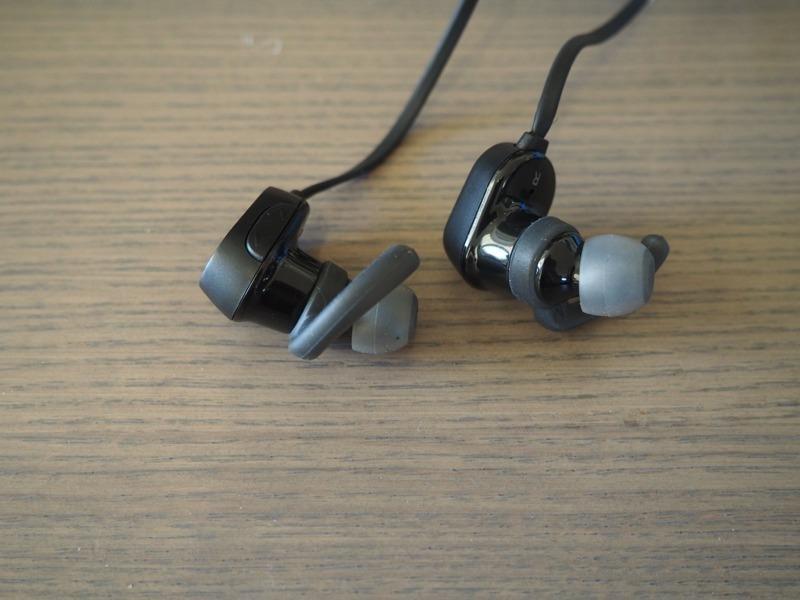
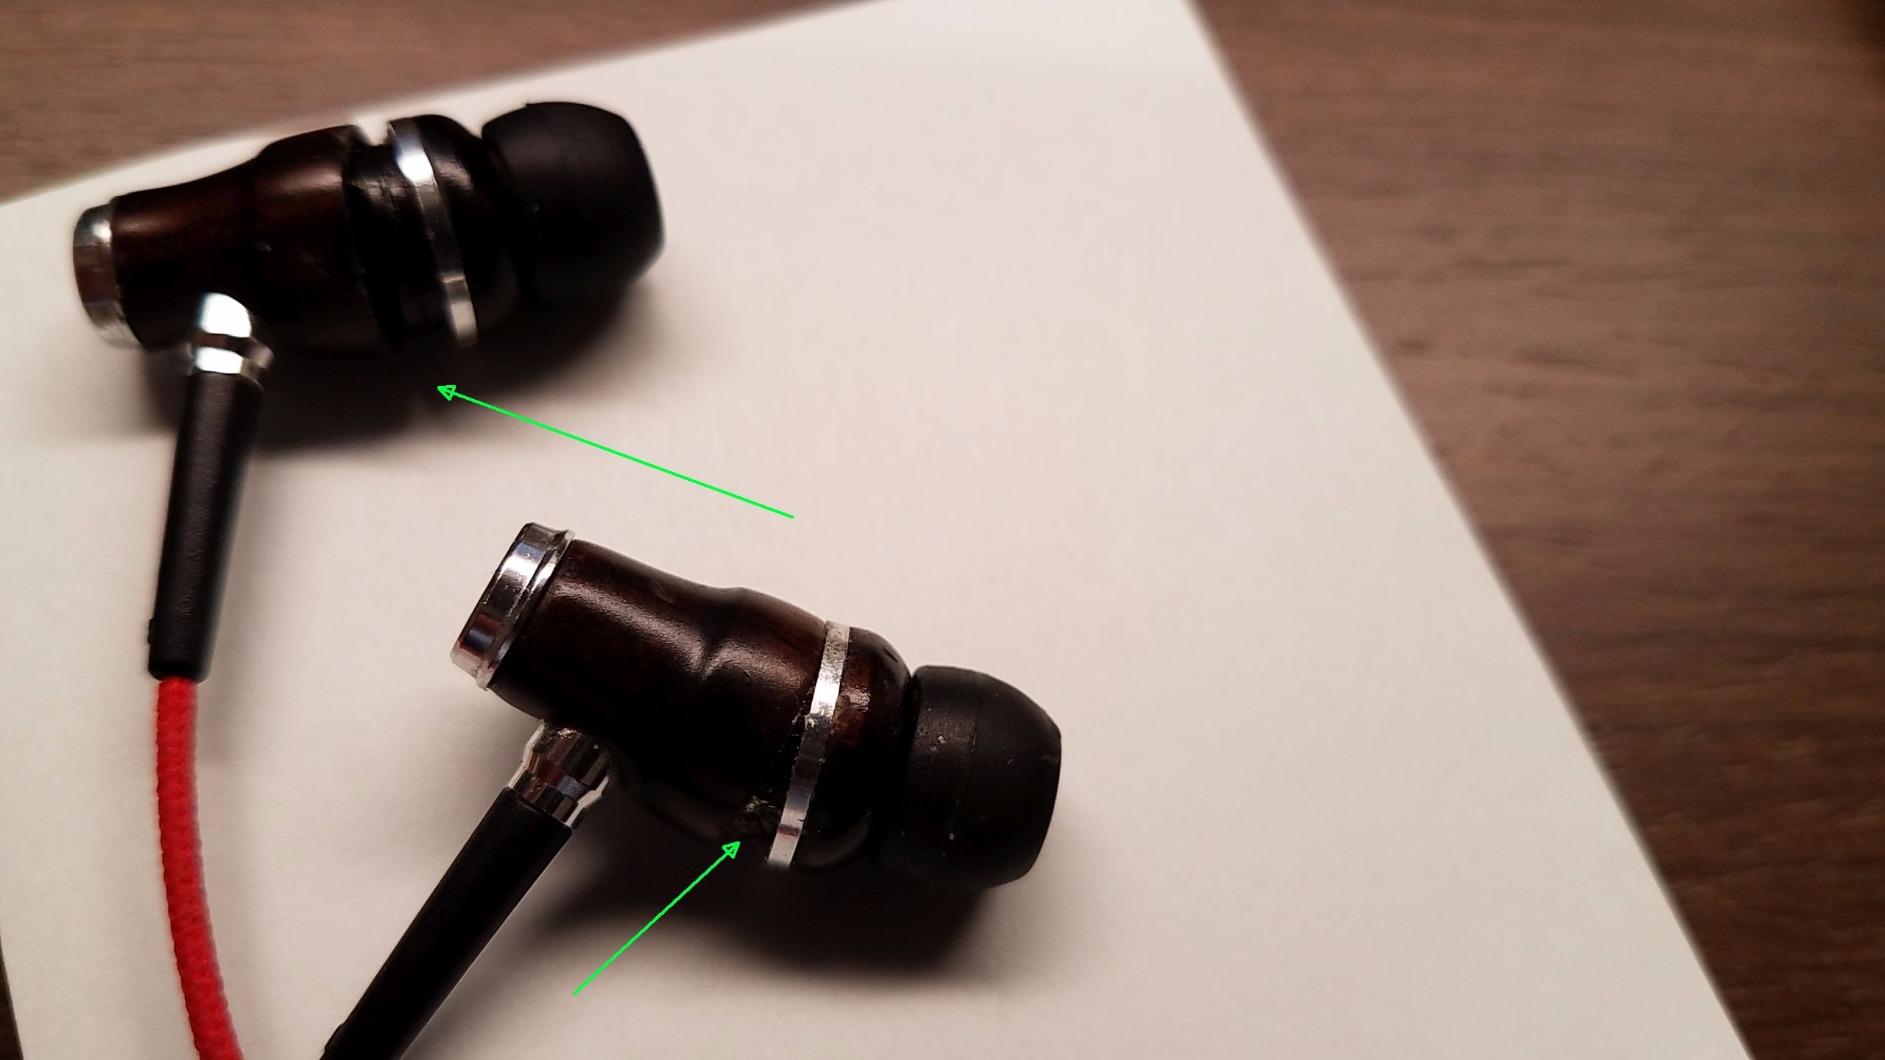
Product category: headphones
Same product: no